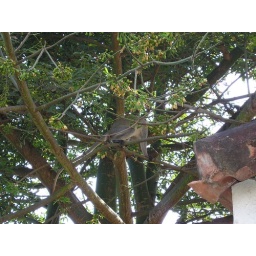
This was a large male monkey in a tree right outside my cottage at jinja.